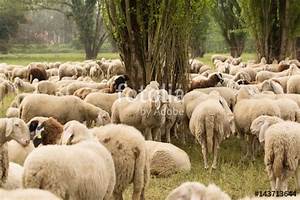
Label: pecora